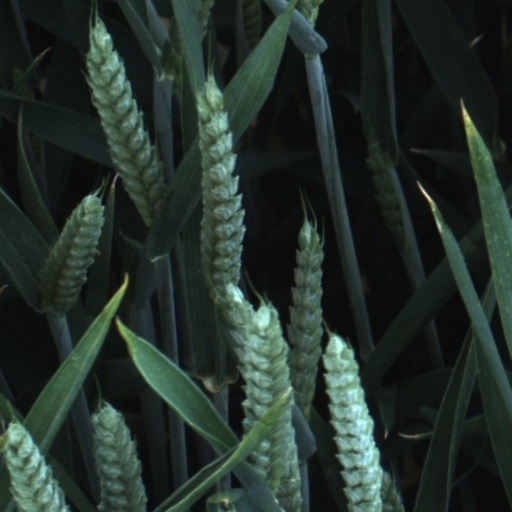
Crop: wheat